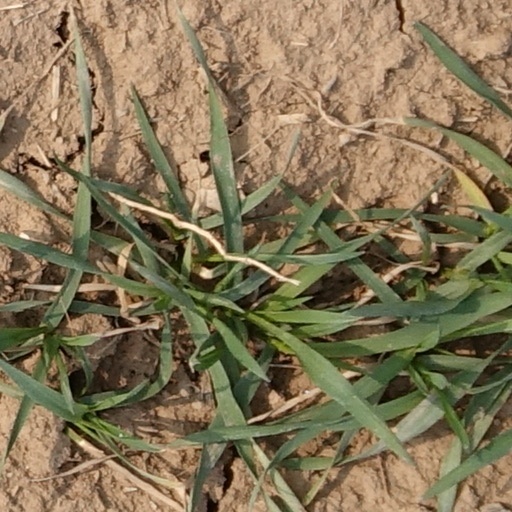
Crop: wheat